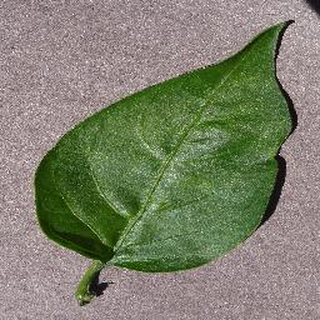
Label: healthy_bell_pepper